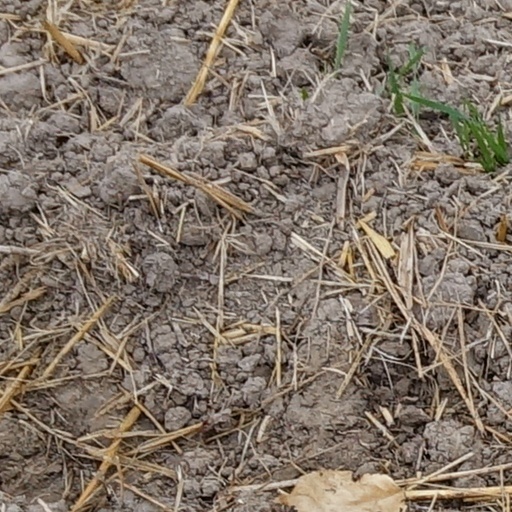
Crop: wheat